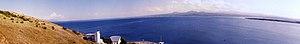
Panorama du lac Sevan. Quatre photos APS assemblées avec Hugin.
Le lac Sevan, mer / lac de Gegham en arménien classique, ou lac Gegharkuni, est le plus grand lac d'Arménie, « véritable mer intérieure de 1 400 km² dotée du reste d'un régime à certains égards marin».